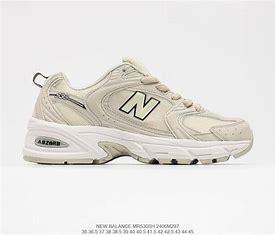
Brand: New
Model: Balance New Balance 530 Marathon